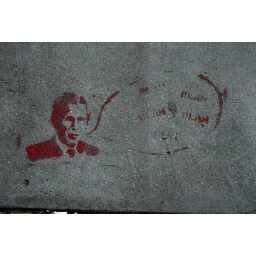
G. W. Bush in red being quoted 'blah blah blah . . .' on street in DuPont